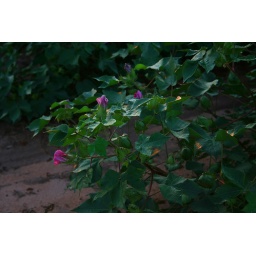
Cotton plant in field outside of Midland,TX in mid September